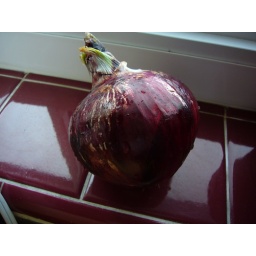
I planted white and red scallions in the spring. The red ones turned into tasty onions!